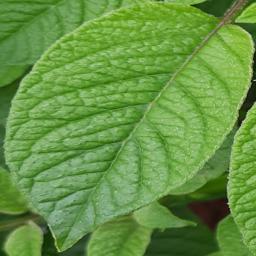
Etiqueta: Sana